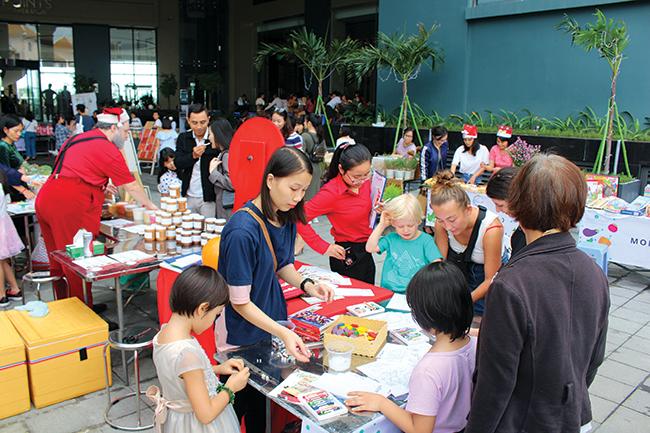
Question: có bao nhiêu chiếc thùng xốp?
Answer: có hai chiếc thùng xốp